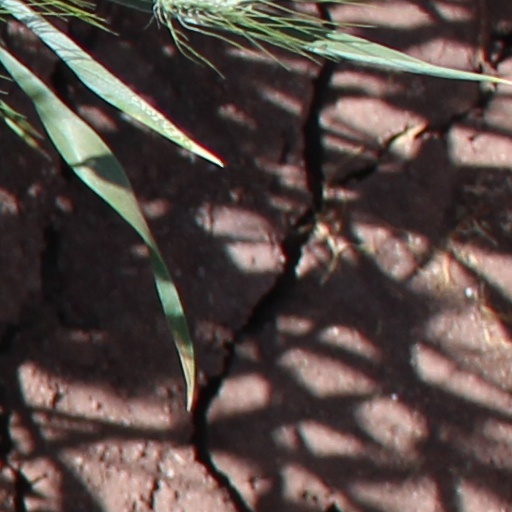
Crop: wheat